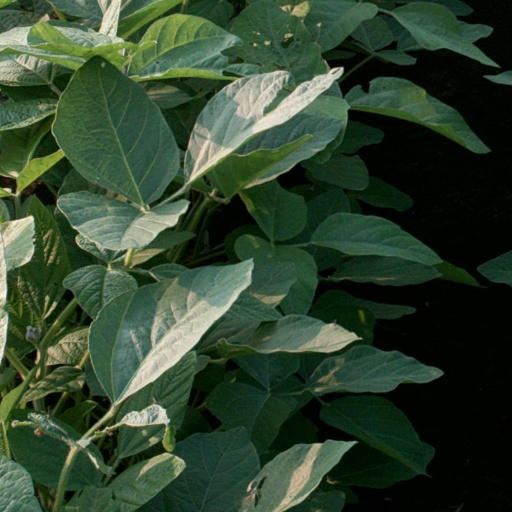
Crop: soybean